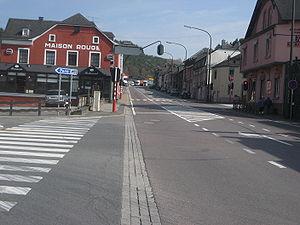
La frontière belgo-luxembourgeoise à Martelange. La route est en Belgique, tandis que la maison rouge et les stations service sur le côté gauche sont au Luxembourg. On peut voir une vieille borne de 1843 devant l'entrée du restaurant.
La route nationale 4 est une route belge reliant Bruxelles à Luxembourg en passant notamment par Namur.
La catastrophe de Martelange est survenue le lundi 21 août 1967 à Martelange et à Rombach, le village luxembourgeois voisin rattaché à l'époque à la commune de Perlé formant un continuum bâti avec le premier.
La ligne 1011 de l'opérateur de transport de Wallonie, est une ligne express de bus belge du TEC Namur-Luxembourg reliant Athus à Liège. Il s'agit d'une ligne avec tarification « Horizon + ».
Martelange est une commune francophone de Belgique située en Région wallonne dans le Pays d'Arlon et dans la province de Luxembourg, ainsi qu’une localité où siège son administration.
La pandémie de Covid-19 est une crise sanitaire majeure provoquée par une maladie infectieuse émergente apparue fin 2019 en Chine continentale, la maladie à coronavirus 2019, dont l'agent pathogène est le SARS-CoV-2. Ce virus est à l'origine d'une pandémie, déclarée le 11 mars 2020 par l'Organisation mondiale de la santé. En Belgique, elle commence le 4 février 2020 lorsqu'un premier cas est confirmé, un homme asymptomatique de 54 ans, qui a été l'un des neuf Belges rapatriés le 1ᵉʳ février de Hubei, par un des vols d'évacuation arrivant à la base aérienne de Melsbroek à Bruxelles. Les dix personnes ont subi un test de dépistage du SARS-CoV-2 : les personnes positives ont été placées en quarantaine à l'hôpital Saint-Pierre de Bruxelles, tandis que les personnes négatives ont été placées en quarantaine à l'hôpital militaire Reine Astrid à Neder-Over-Heembeek pendant 14 jours.